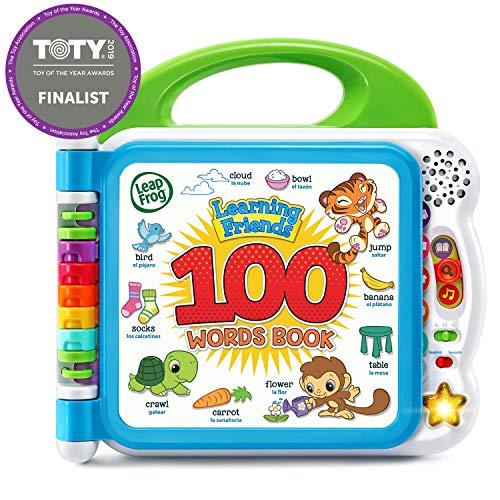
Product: LeapFrog Learning Friends 100 Words Book, Green
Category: Toys & Games | Kids' Electronics | Electronic Learning Toys
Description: Meet Learning Friends Turtle, Tiger, and Monkey, who will introduce more than 100 age-appropriate words chosen by learning experts.
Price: $18.99
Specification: ProductDimensions:9.4x9.2x1.9inches|ItemWeight:1.52pounds|ShippingWeight:1.6pounds(Viewshippingratesandpolicies)|ASIN:B07B6ZN7P8|Itemmodelnumber:80-601540|Manufacturerrecommendedage:18months-4years|Batteries:2AAbatteriesrequired.(included)